Hans Holbein the Younger

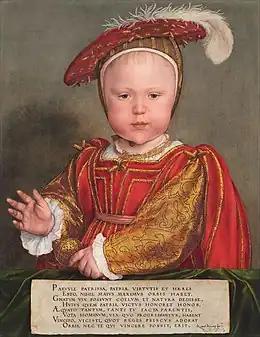
"Portrait of Edward VI as a Child", . Oil and tempera on oak, National Gallery of Art, Washington D. C.

Basel had become a turbulent city in Holbein's absence. Reformers, swayed by the ideas of Zwingli, carried out acts of iconoclasm and banned imagery in churches. In April 1529, the free-thinking Erasmus felt obliged to leave his former haven for Freiburg im Breisgau. The iconoclasts probably destroyed some of Holbein's religious artwork, though the paintings on the organ doors of the Basel Minster were saved. Evidence for Holbein's religious views is fragmentary and inconclusive. "The religious side of his paintings had always been ambiguous," suggests art historian John North, "and so it remained". According to a register compiled to ensure that all major citizens subscribed to the new doctrines: "Master Hans Holbein, the painter, says that we must be better informed about the [holy] table before approaching it". In 1530, the authorities called Holbein to account for failing to attend the reformed communion. Shortly afterwards, however, he was listed among those "who have no serious objections and wish to go along with other Christians".